Bajrangi Bhaijaan

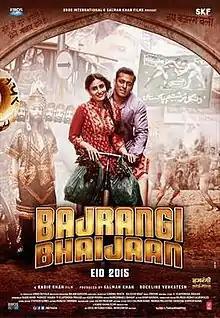
Theatrical release poster

Bajrangi Bhaijaan is a 2015 Indian Hindi-language comedy-drama film co-written and directed by Kabir Khan, based on an original story by screenwriter V. Vijayendra Prasad, and produced by Salman Khan, Rockline Venkatesh and Kabir Khan. The film stars Salman with debutante Harshaali Malhotra, Kareena Kapoor Khan and Nawazuddin Siddiqui, and tells the story of Pawan Kumar Chaturvedi, a devotee of the Hindu deity Hanuman, who embarks on a journey to take a mute six-year-old Pakistani Muslim girl Shahida, separated in India from her mother, back to her hometown.